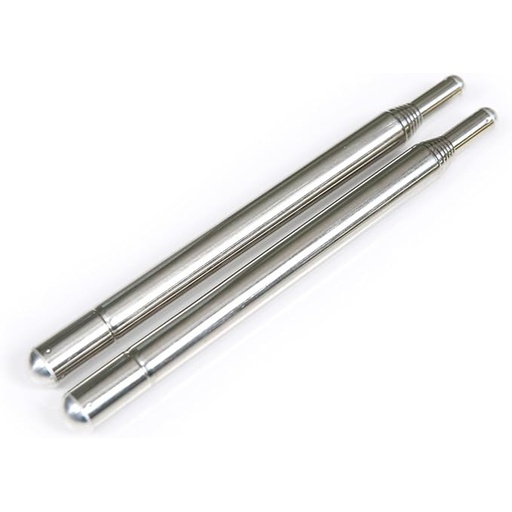
Light Weight Super Endurance Belly Dance Wings Telescopic Stick, Stainless Steel Telescopic Rod Cat Noir Stick
Brand: XChangeFun
About This **Lightweight & Durable: about 150g/pairs and the rods are made of stainless steel.Hard and light, not easy to break, Smooth metal so they do not snag the fabric on the dance wings **Adjustable: Length of telescopic Rod can be adjusted from 7.8"(20cm) to 34.6"(88cm) which suitable for Adult and Children **Convenient: They are Portable Telescopic Rods. Easy to extend and fold back into themselves. You can take them in your bags to everywhere conveniently **Comfortable: Fit into belly dance wings (whose holes' diameter: 1.18in(3cm)) perfectly from the Smaller's end whose diameter is only 0.48in(1.2cm) **Occasions: Used in a variety of dance, you can use in ribbon dance, especially perfect match to belly dance wings, isis wings, led wings, Halloween wings These are some of the longest sticks available for ISIS dance wings.
Category: Sporting Goods > Athletics > Dancing